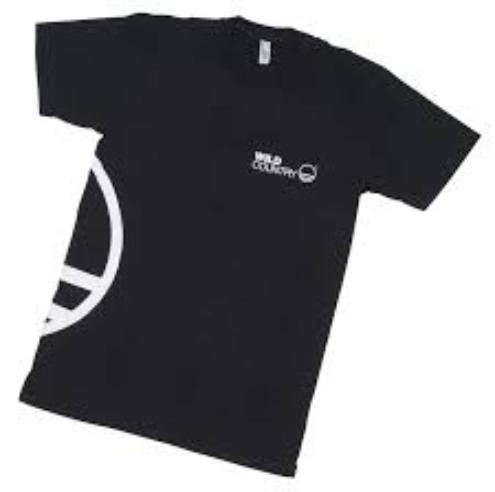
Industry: Clothes